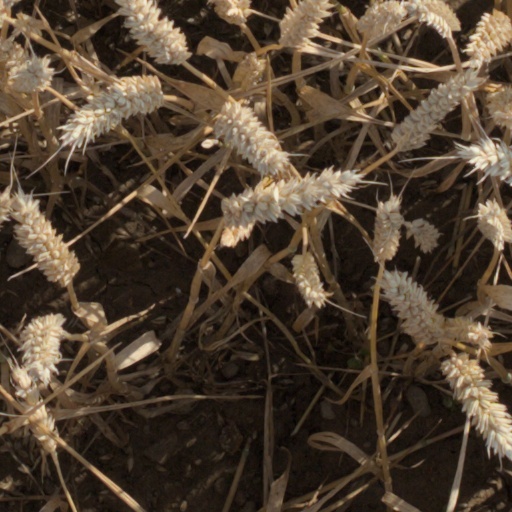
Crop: wheat